Djemaa Saharidj

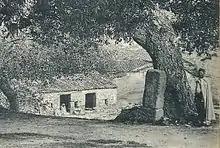
The "Salic stone" (since disappeared) erected on the Place du Vieux Marché in memory of the disinheritance of Kabyle women.

In the eighteenth century, according to tradition, it is still a Boukhtouche, descendant of the preceding, who organized the Old Market Square the assembly of tribes in which it was decided the disinheritance of Kabyle women. A "Salic stone" erected in the square long carried the testimony of this measure, which would have the original experience of the captives freed after a treaty signed with Spain in 1767.